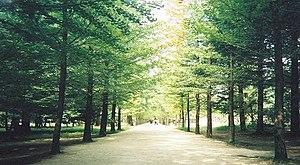
Namiseom est une petite île en forme de demi-lune située à Chuncheon, en Corée du Sud.